Nueva Esparta

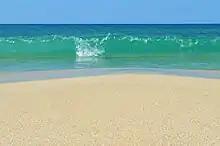
Pedro González Beach, Margarita Island

Trade predominates, due to the condition of Puerto Libre (established in 1971 by presidential decree) and its link with local tourism. The tourist activity has stimulated the construction industry, as evidenced by the existence of hotels, restaurants, holiday homes and entertainment centers, as part of an infrastructure that revalue this area for visitors of both national and international origin. Fishing has allowed the production of: needle, anchovy, tuna, snapper, corocoro, lamparosa, carite, torito, lisa, catfish, cazón, vaquita, horse mackerel, picua and sardine (shellfish); shrimp and lobster (crustacean); clam, squid, chipichipi, guacuco, pearl casing and oysters (mollusks). Agriculture is also seen as a complementary economic activity, especially on the island of Margarita, where the cultivation of eggplant, corn, melon, paprika, pinilla, sweet pepper and tomato stand out, as well as poultry farming, goats and pigs.